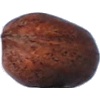
Label: Nut Pecan 1